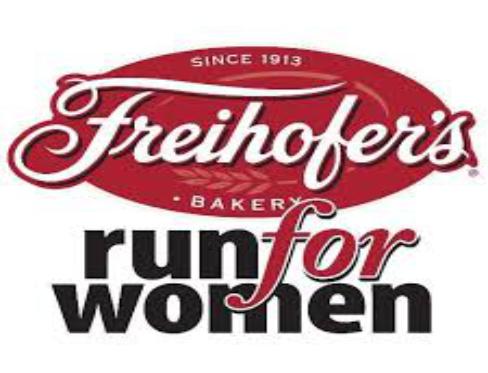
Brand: Freihofers
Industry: Food